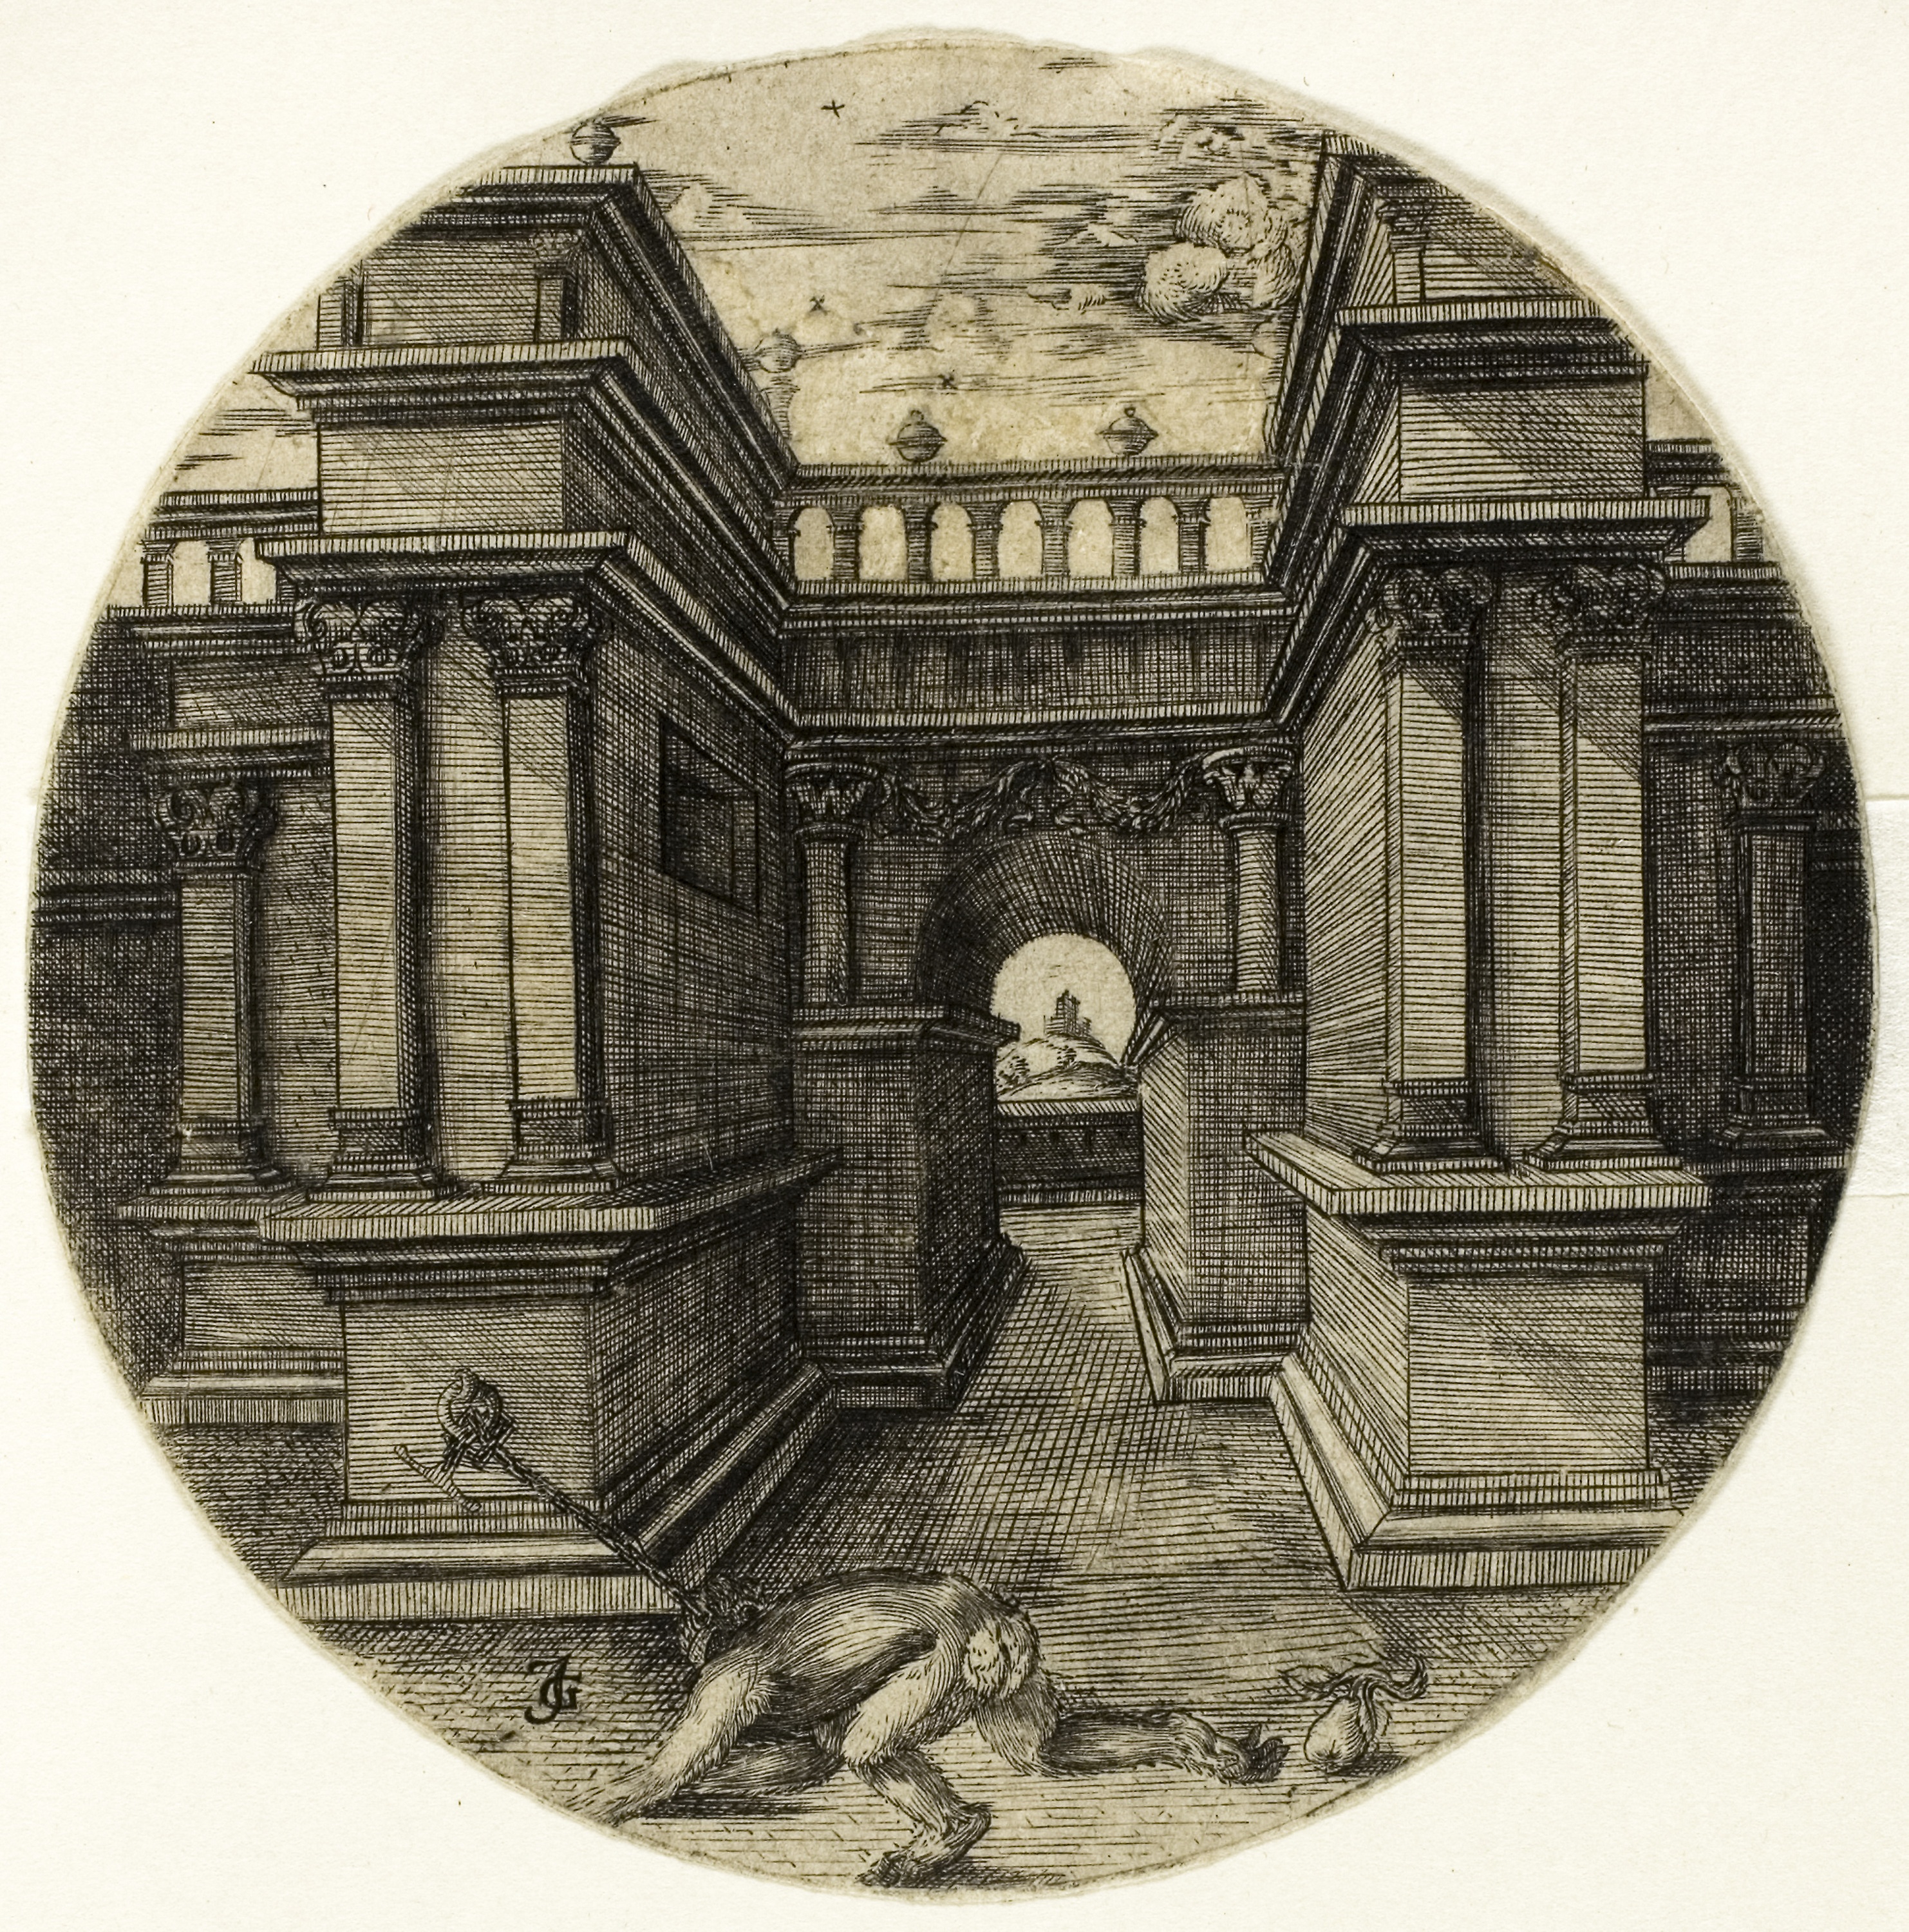
history, arch, ancient history, circle, black and white, illustration, visual arts, art, drawing